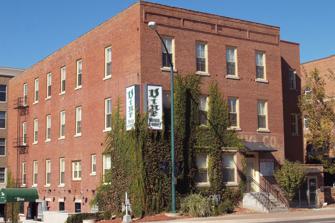
Building: Hawthorne Glove and Novelty Company–Shrader Drug Company Building
Country: United States of America
Year built: 1906
United States historic place Hawthorne Glove and Novelty Company–Shrader Drug Company Building U.S. National Register of Historic Places Show map of Iowa Show map of the United States Location 529 S. Gilbert St. Iowa City, Iowa Coordinates 41°39′16.4″N 91°31′49.9″W / 41.654556°N 91.530528°W / 41.654556; -91.530528 Area less than one acre Built 1906 NRHP reference No. 14000666 Added to NRHP April 7, 2014 The Hawthorne Glove and Novelty Company–Shrader Drug Company Building is a historic building located in Iowa City, Iowa , United States.  Completed in 1906, this utilitarian three-story brick structure is located in the city's original railroad and industrial corridor south of the central business district .  This was an industrial area from the 1870s to the 1940s. It replaced a recently built building on the same site by the Hawthorne Glove and Novelty Company that had been destroyed in a fire.  The back of the building opened upon the rail sidings of a branch line of the Burlington, Cedar Rapids and Northern Railway , later the Chicago, Rock Island and Pacific .  By the start of World War I the Shrader Drug Company occupied the building. It was one of three drug related factories that were located along the South Gilbert Street corridor at that time. The company name changed to the Hewell-Shrader Drug Company in 1930 and then the Hewell-Shrader Company in 1945 after farm fertilizer was added to its product line. The company closed in 1956, and the building was sold to the Thompson Transfer and Storage Company who used it for a warehouse.  Whipple House Furniture Store took over the building three years later, and remained until 1975.  In the intervening years a variety of businesses occupied the building until the 1980s when it was vacant for a period of time.  In the mid-1980s The Vine Tavern occupied the basement level and the upper floors were used for artist studios.  In 2012 the upper floors were converted into apartments.  The building was listed on the National Register of Historic Places in 2014. References